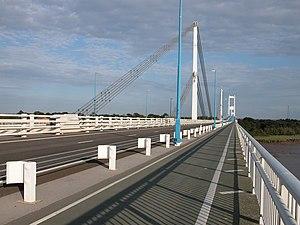
Le pont sur la Severn est un pont suspendu qui franchit le fleuve Severn entre le South Gloucestershire au nord de Bristol en Angleterre et Sir Fynwy en pays de Galles du Sud en traversant Beachley, une péninsule entre le fleuve Severn et l'estuaire de la rivière Wye.